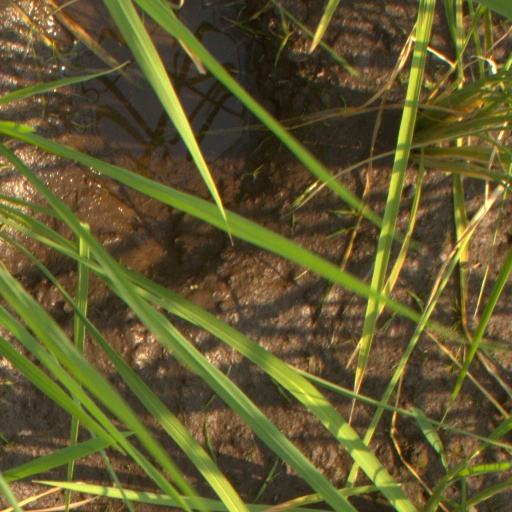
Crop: rice